Tourism in Mexico

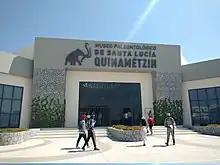
Mammoth central

The Mexican government developed beach resorts in the 1940s and 1950s in Acapulco, under president Miguel Alemán, who in his post-presidency became Commissioner of Tourism. Other beach resorts on the Pacific coast were also developed, including Mazatlan, Puerto Vallarta and on the Baja California peninsula at Cabo San Lucas. Later on the Yucatan Peninsular the government promoted the development of Cancún. The importance of tourism in Mexico has seen its head having a cabinet-level position. Attracting tourists from the developed world spurred the construction of upscale hotels, particularly by U.S. hotel chains. San Miguel de Allende, Guanajuato developed as an artists' colony. Unlike beach resorts developed by the Mexican government, San Miguel was promoted to tourists by locals.